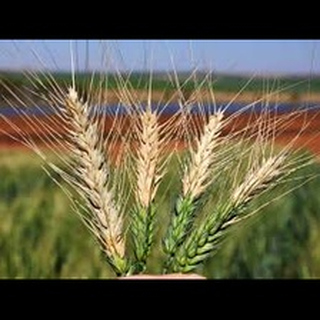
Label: wheat_blast